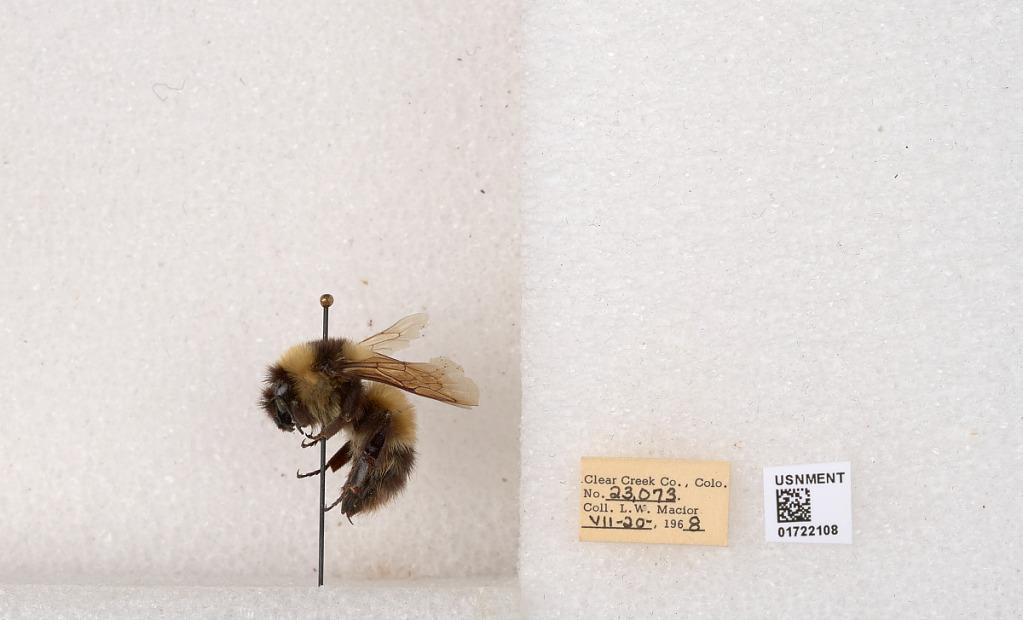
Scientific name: Bombus kirbyellus
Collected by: L. Macior
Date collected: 1968-7-20
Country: United States
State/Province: Colorado
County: Clear Creek
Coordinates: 39.6891, -105.644